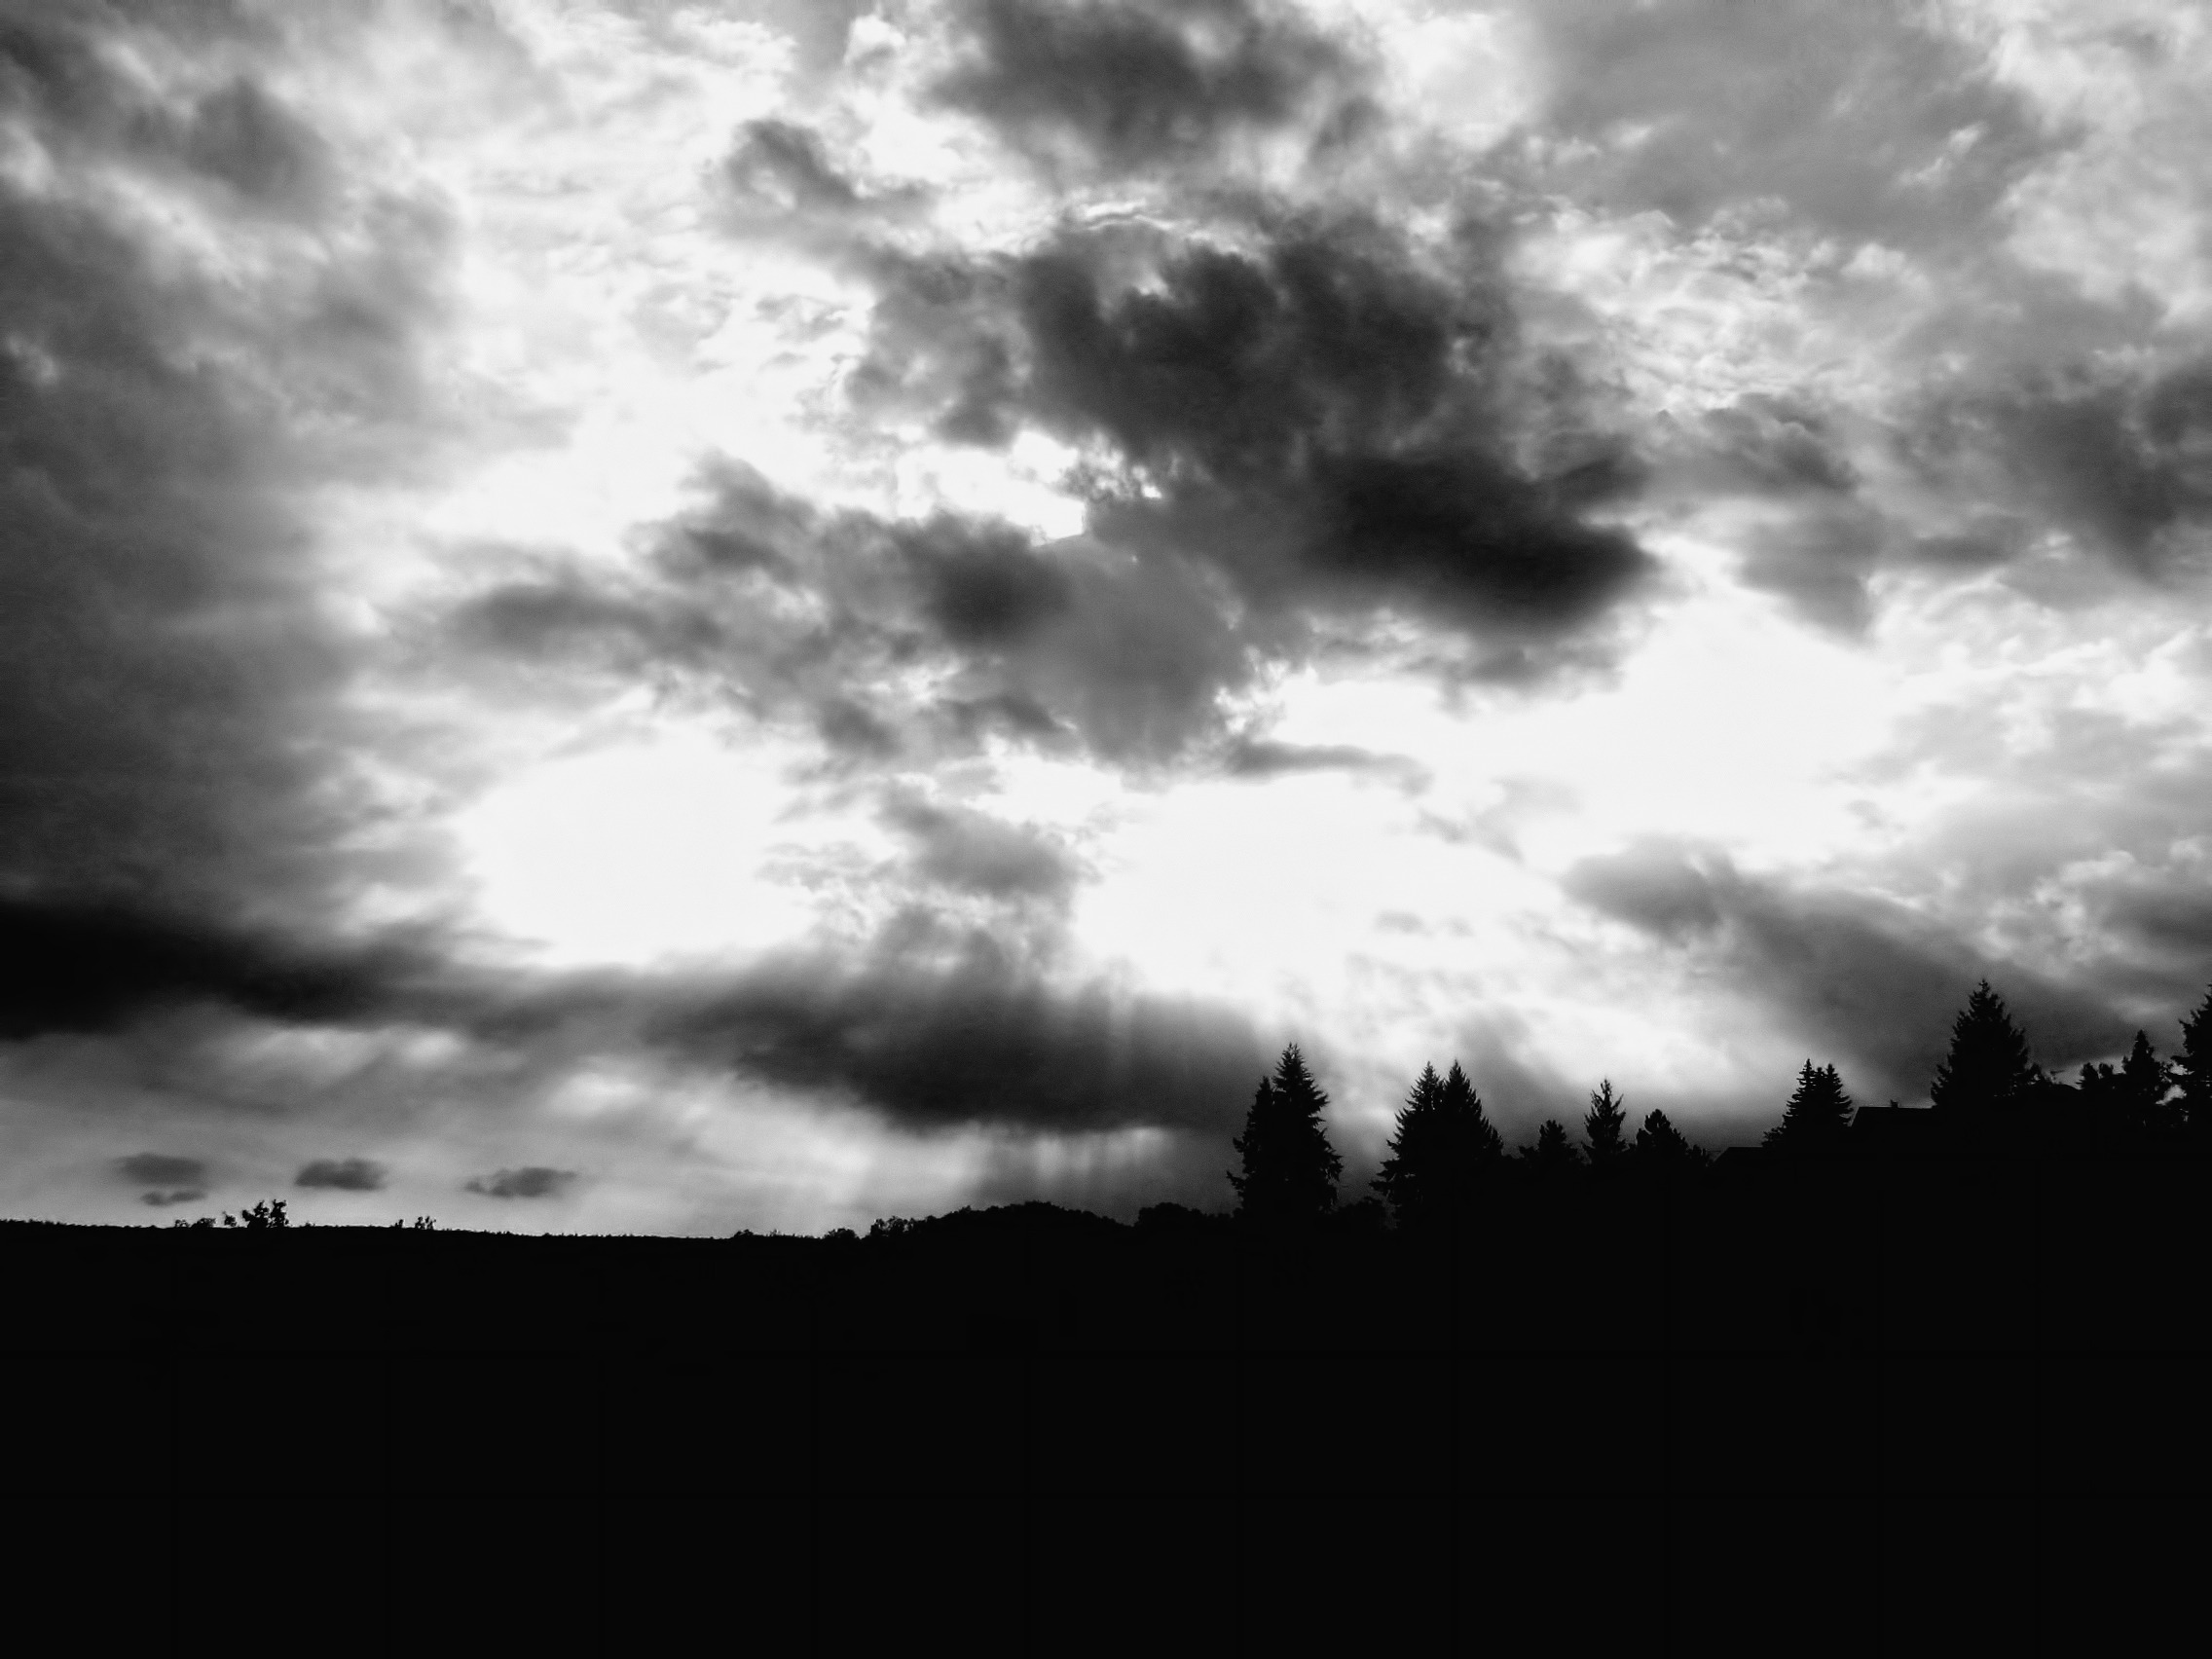
landscape, horizon, silhouette, light, cloud, black and white, sky, sun, sunset, sunlight, atmosphere, dark, evening, scenic, shadow, darkness, monochrome, cloudscape, clouds, colors, scene, dramatic, sun light, meteorological phenomenon, monochrome photography